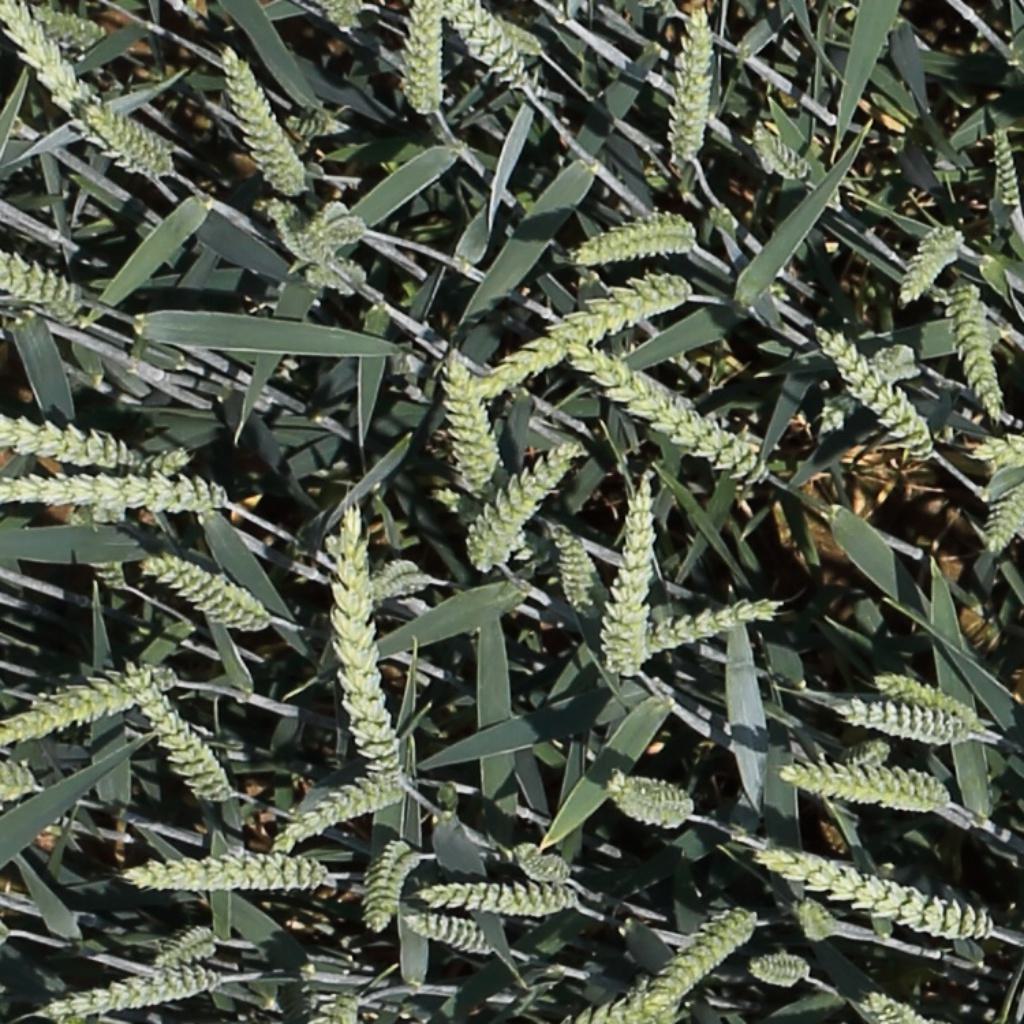
Country: Switzerland
Location: Usask
Wheat development stage: Filling